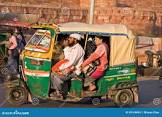
Vehicle type: Auto Rickshaws